Holme Moss

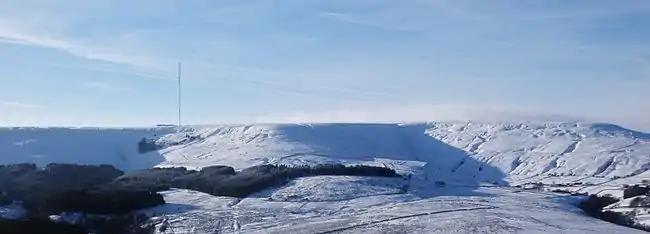
Holme Moss in winter, viewed from Ramsden Road

To British cycling enthusiasts, Holme Moss has become synonymous with the A6024 (Woodhead Road) which crosses the moor, between the village of Holmbridge to the north and the Woodhead Reservoir to the south. The northern side in particular is one of England's best known bicycle ascents, and has acquired a reputation as among the country's more difficult climbs. It has often been used for domestic competition in British road racing and mountain biking.